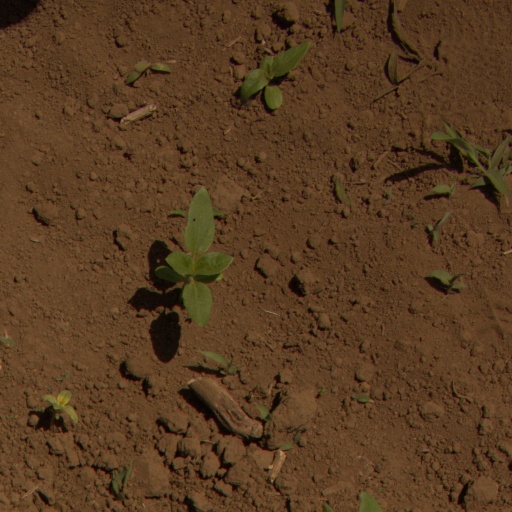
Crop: Jerusalem artichoke